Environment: real
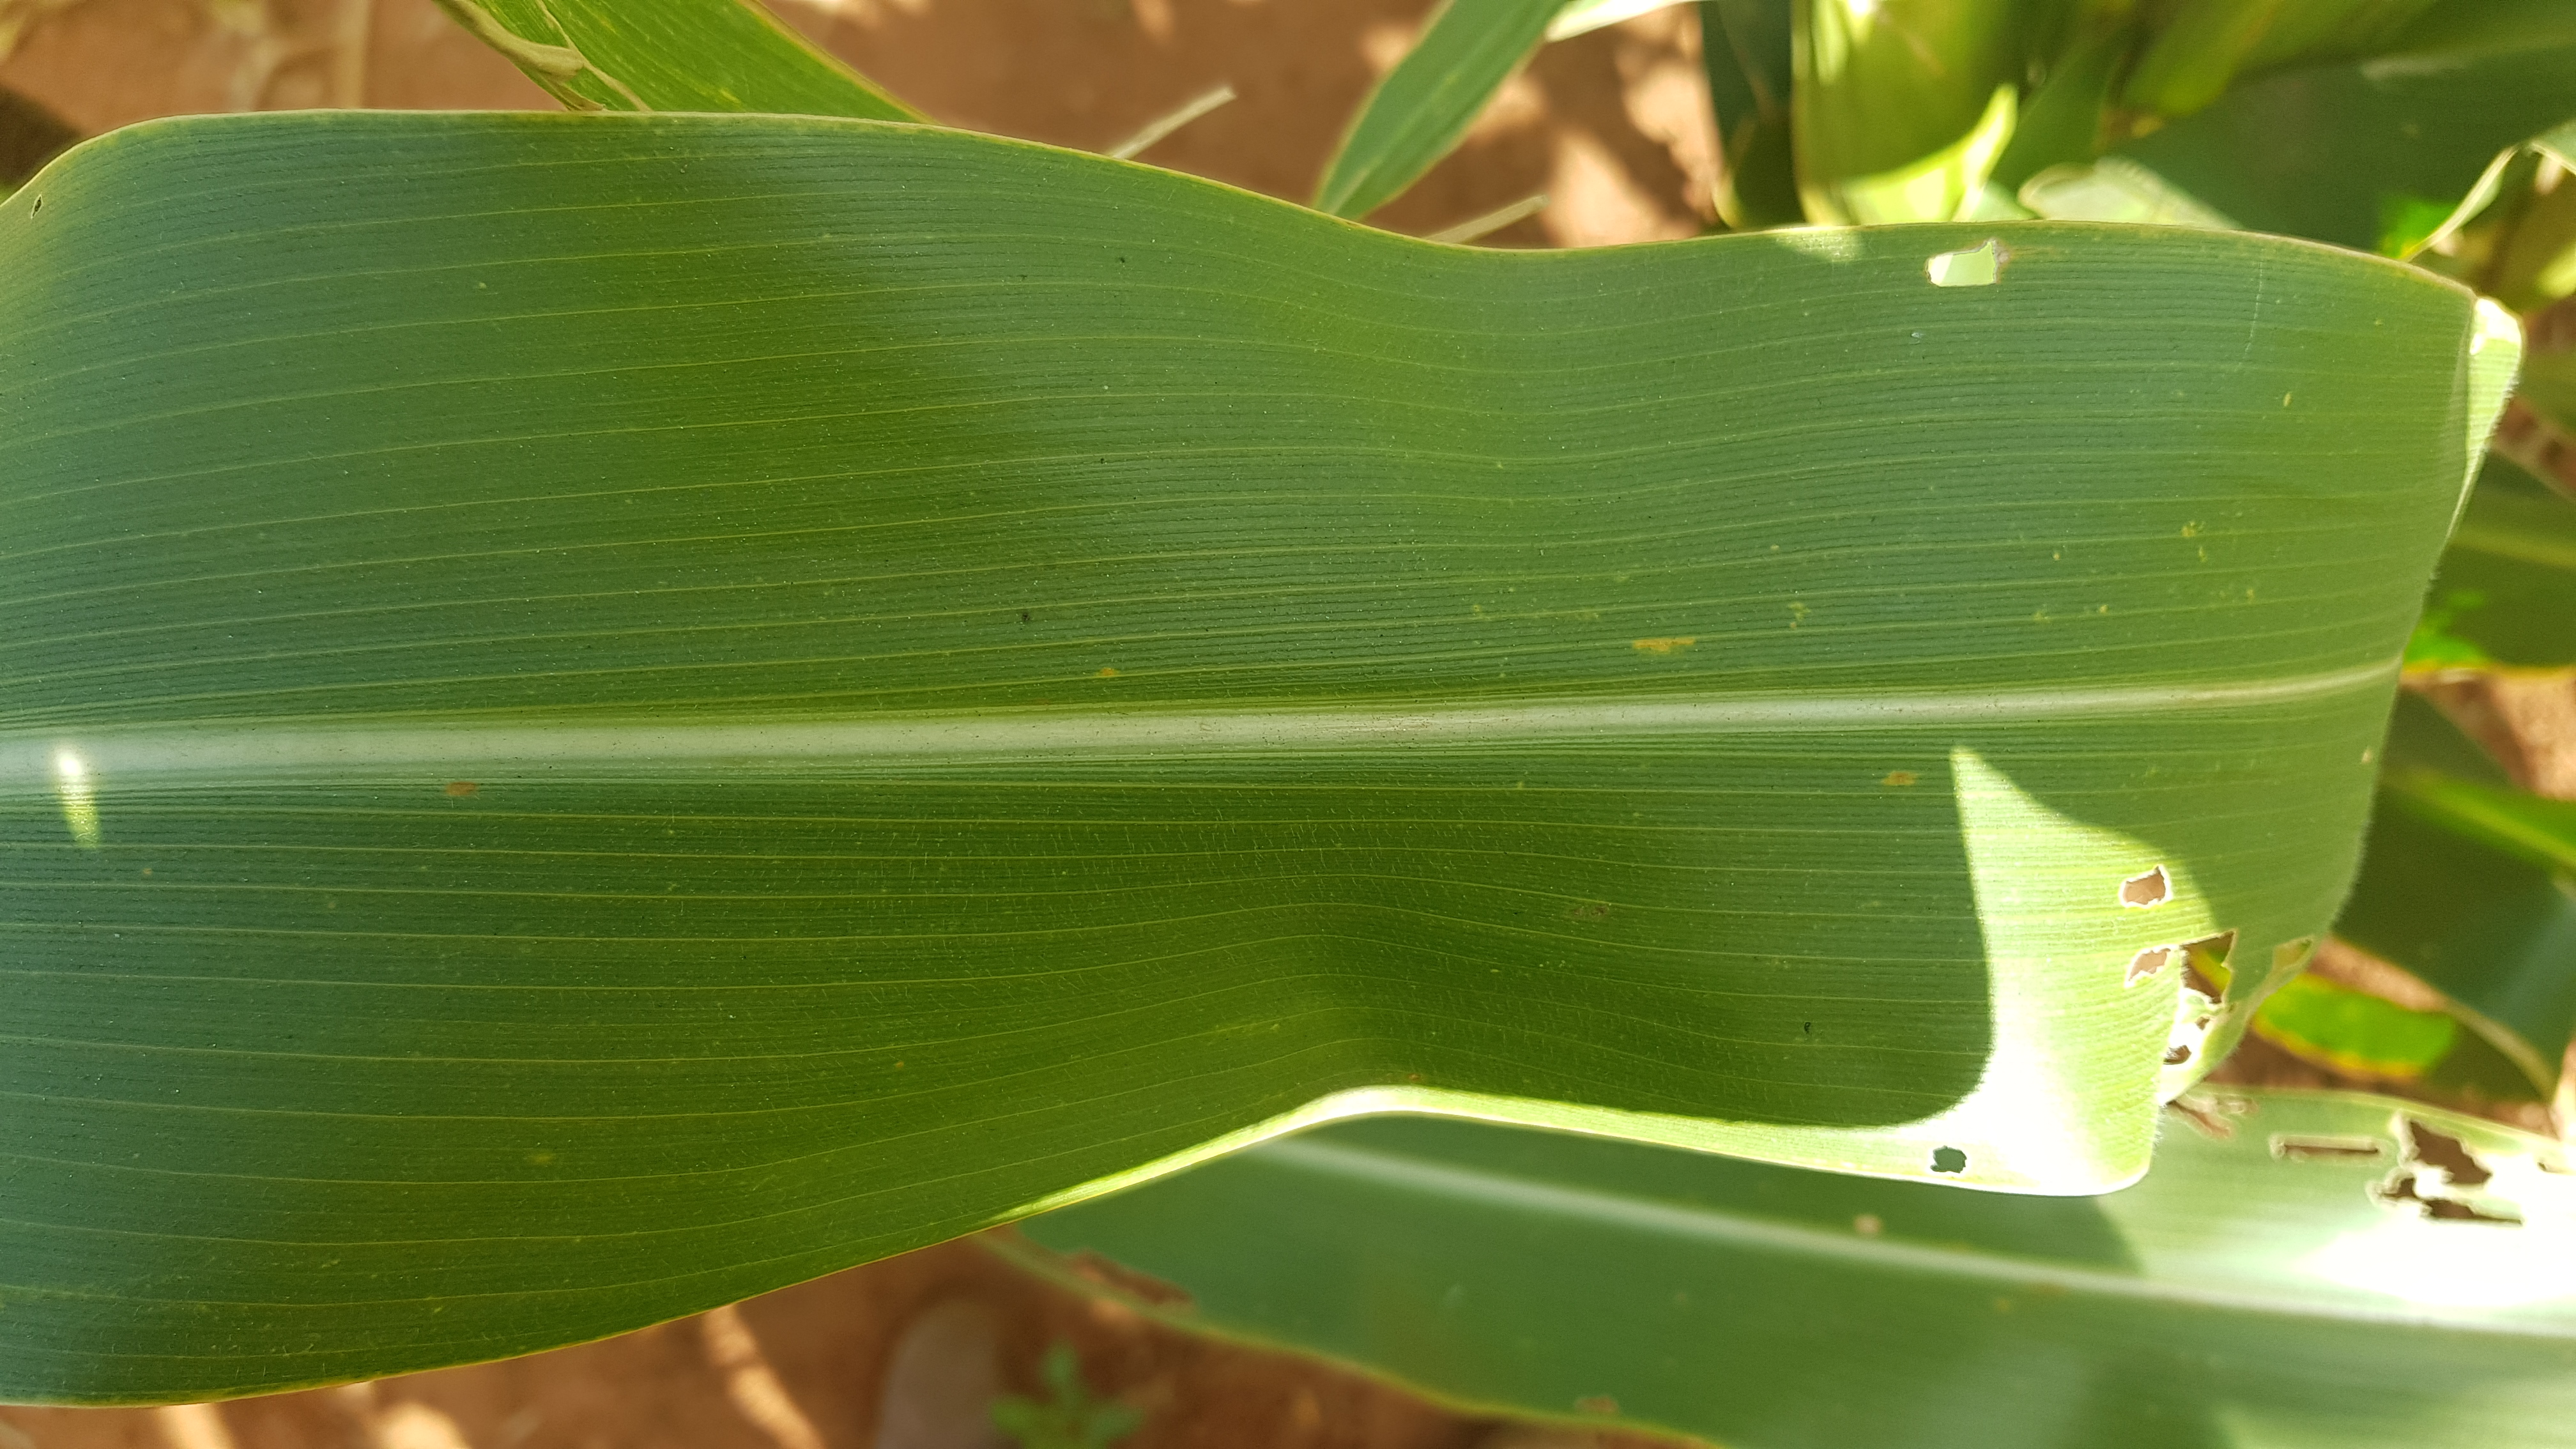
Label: gray_leaf_spot